Limmareds glasbruk

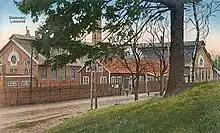
Limmareds glasbruk around 1920

Limmareds glasbruk, near Limmared, is Sweden's oldest still running glassworks. It was founded in 1740. Limmareds glasbruk is the manufacturer of the Absolut Vodka bottle.